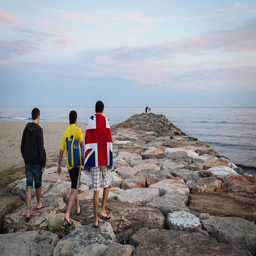
boys walking towards the sea